Lion Brewery (New York City)

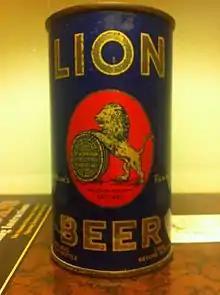
Lion Beer Can 1936

Lion Brewing was a New York City-based brewery established in 1857; it closed in 1944. In 1895, it was the sixth-largest brewery in the United States.